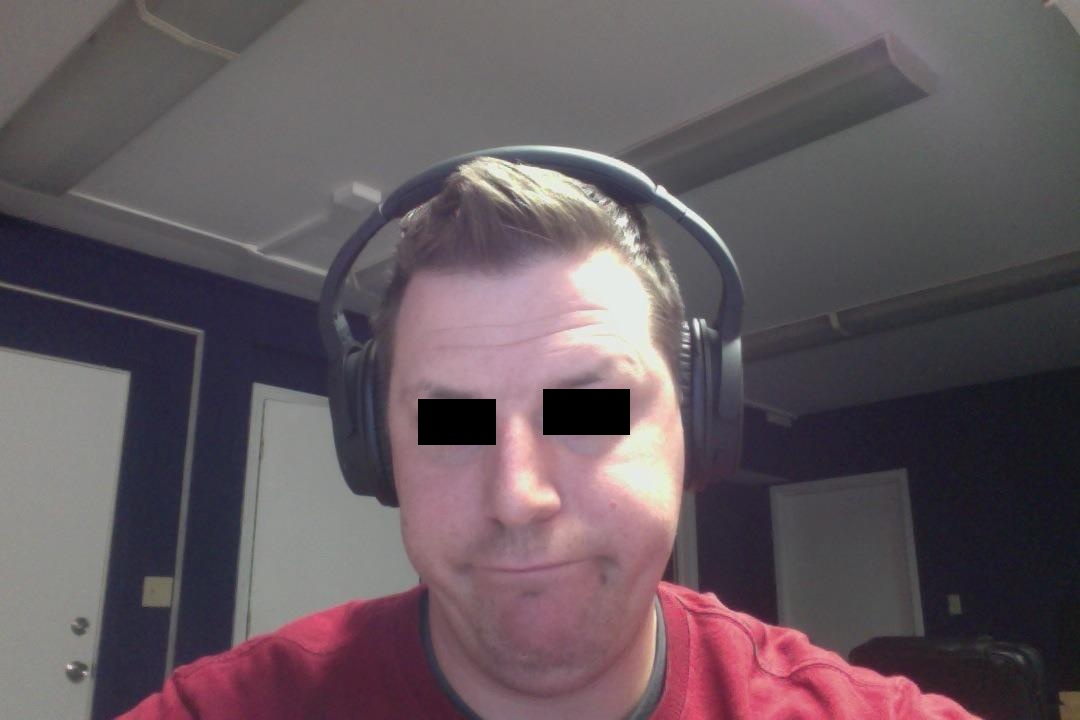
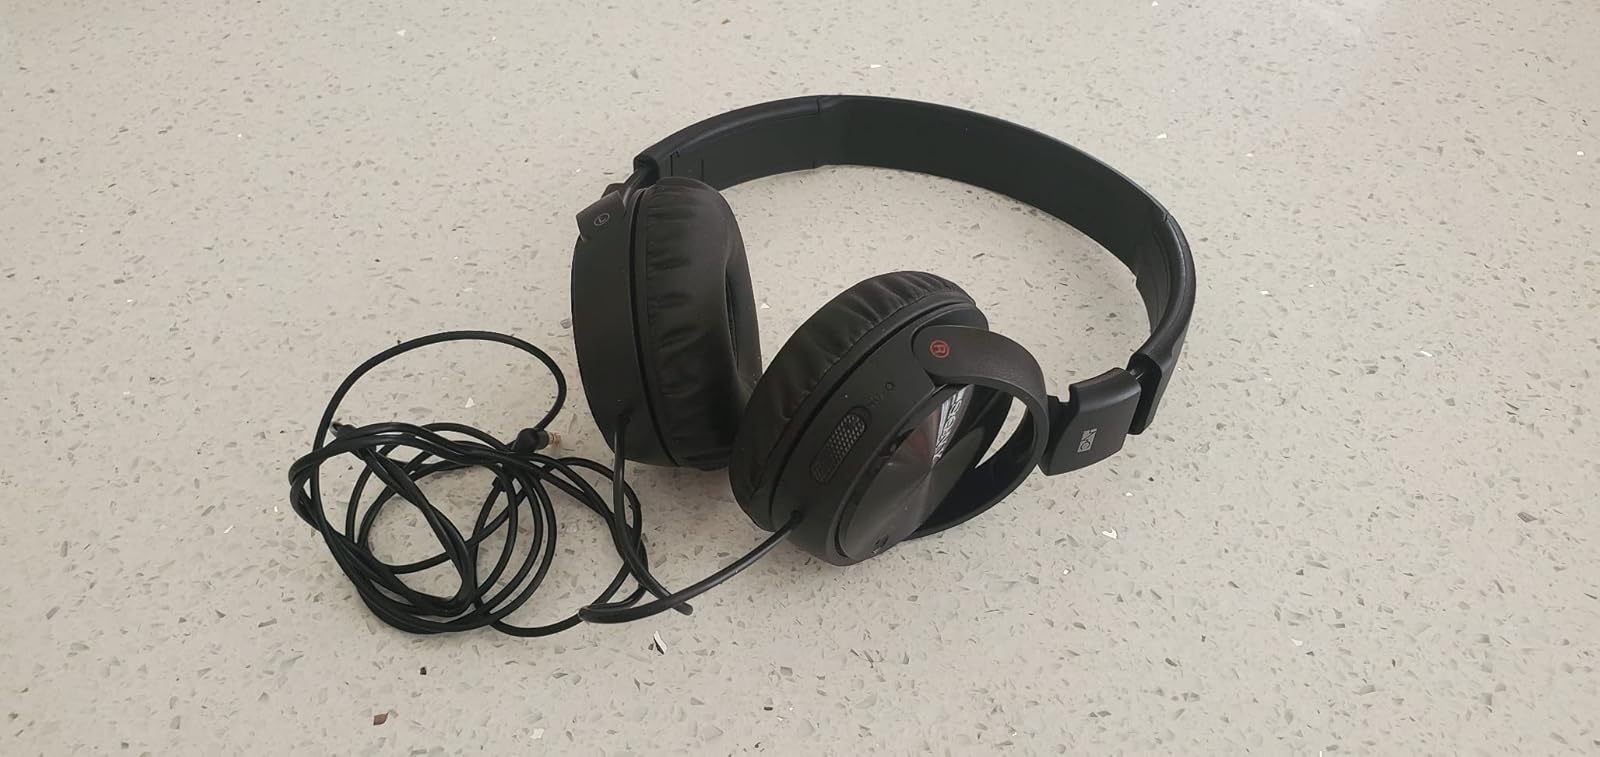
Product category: headphones
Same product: no